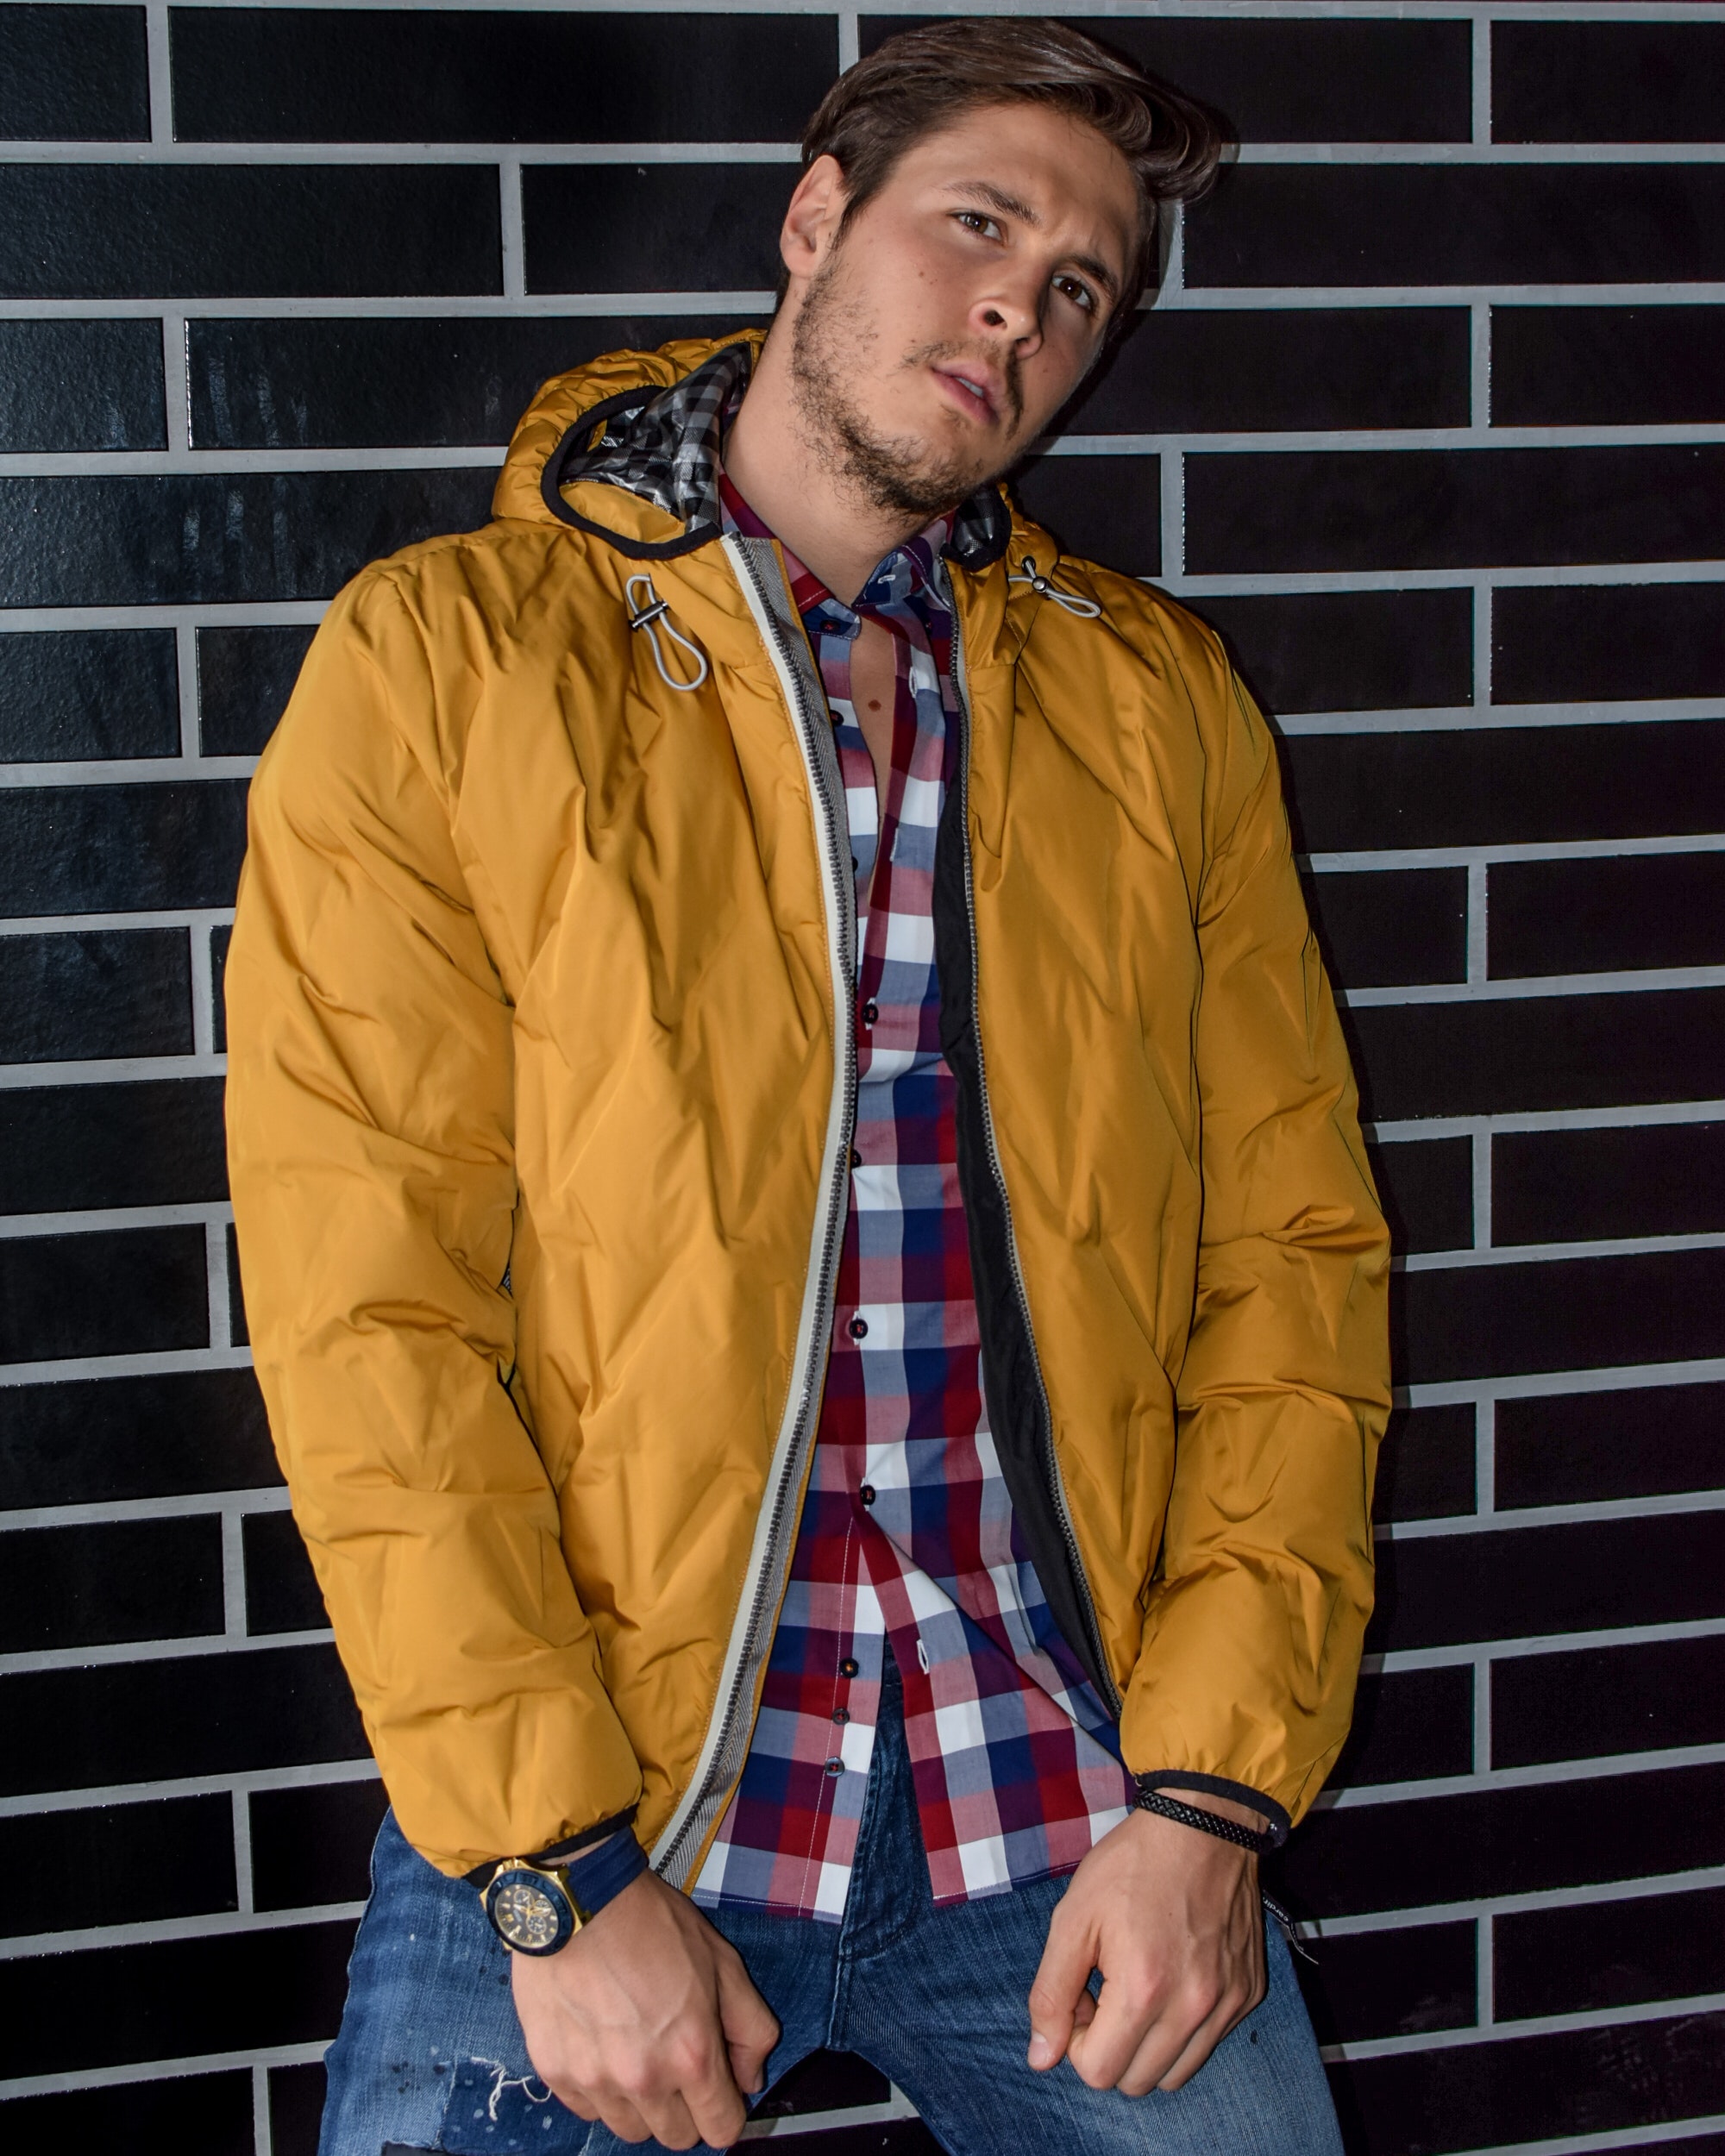
jacket, clothing, outerwear, yellow, hood, fashion, cool, sleeve, facial hair, zipper, parka, coat, jeans, beard, neck, denim, top, overcoat, blazer, hoodie